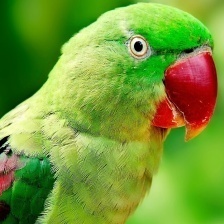
Species: ALEXANDRINE PARAKEET
Scientific name: PSITTACULA EUPATRIA